15–16th & Locust station

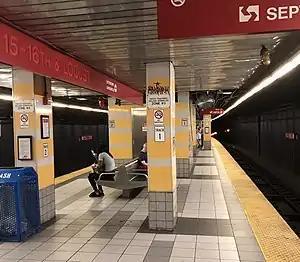
15–16th & Locust station platform in 2018

15–16th & Locust station is the western terminus of the PATCO Speedline rapid transit route at 15th and Locust Streets in the Rittenhouse Square neighborhood of Center City Philadelphia. The station has a single island platform with a fare mezzanine above. The mezzanine level connects to the Downtown Link concourse, which connects to stations in the Center City area.